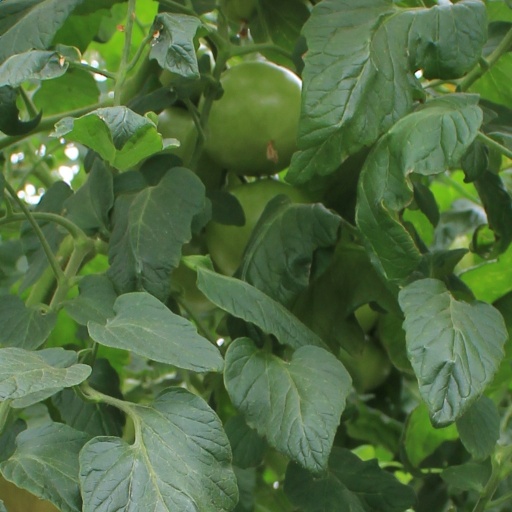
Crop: tomato